South African cricket team in Australia in 2005–06

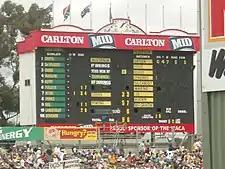
The scoreboard at lunch on day one

He was to get more – after Shaun Pollock had removed Ricky Ponting lbw for 71, Brad Hodge and Mike Hussey batted together until tea, with the score on three for 175. But Ntini took three wickets with thirteen balls, had Hodge, Hussey and Adam Gilchrist all caught, and despite a stand of 33 between Shane Warne and Brett Lee, Australia were bowled out for 258 after André Nel took a brace including Nathan Bracken and Glenn McGrath in the 76th over.